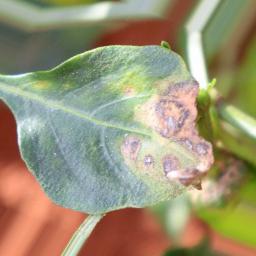
Label: cercospora